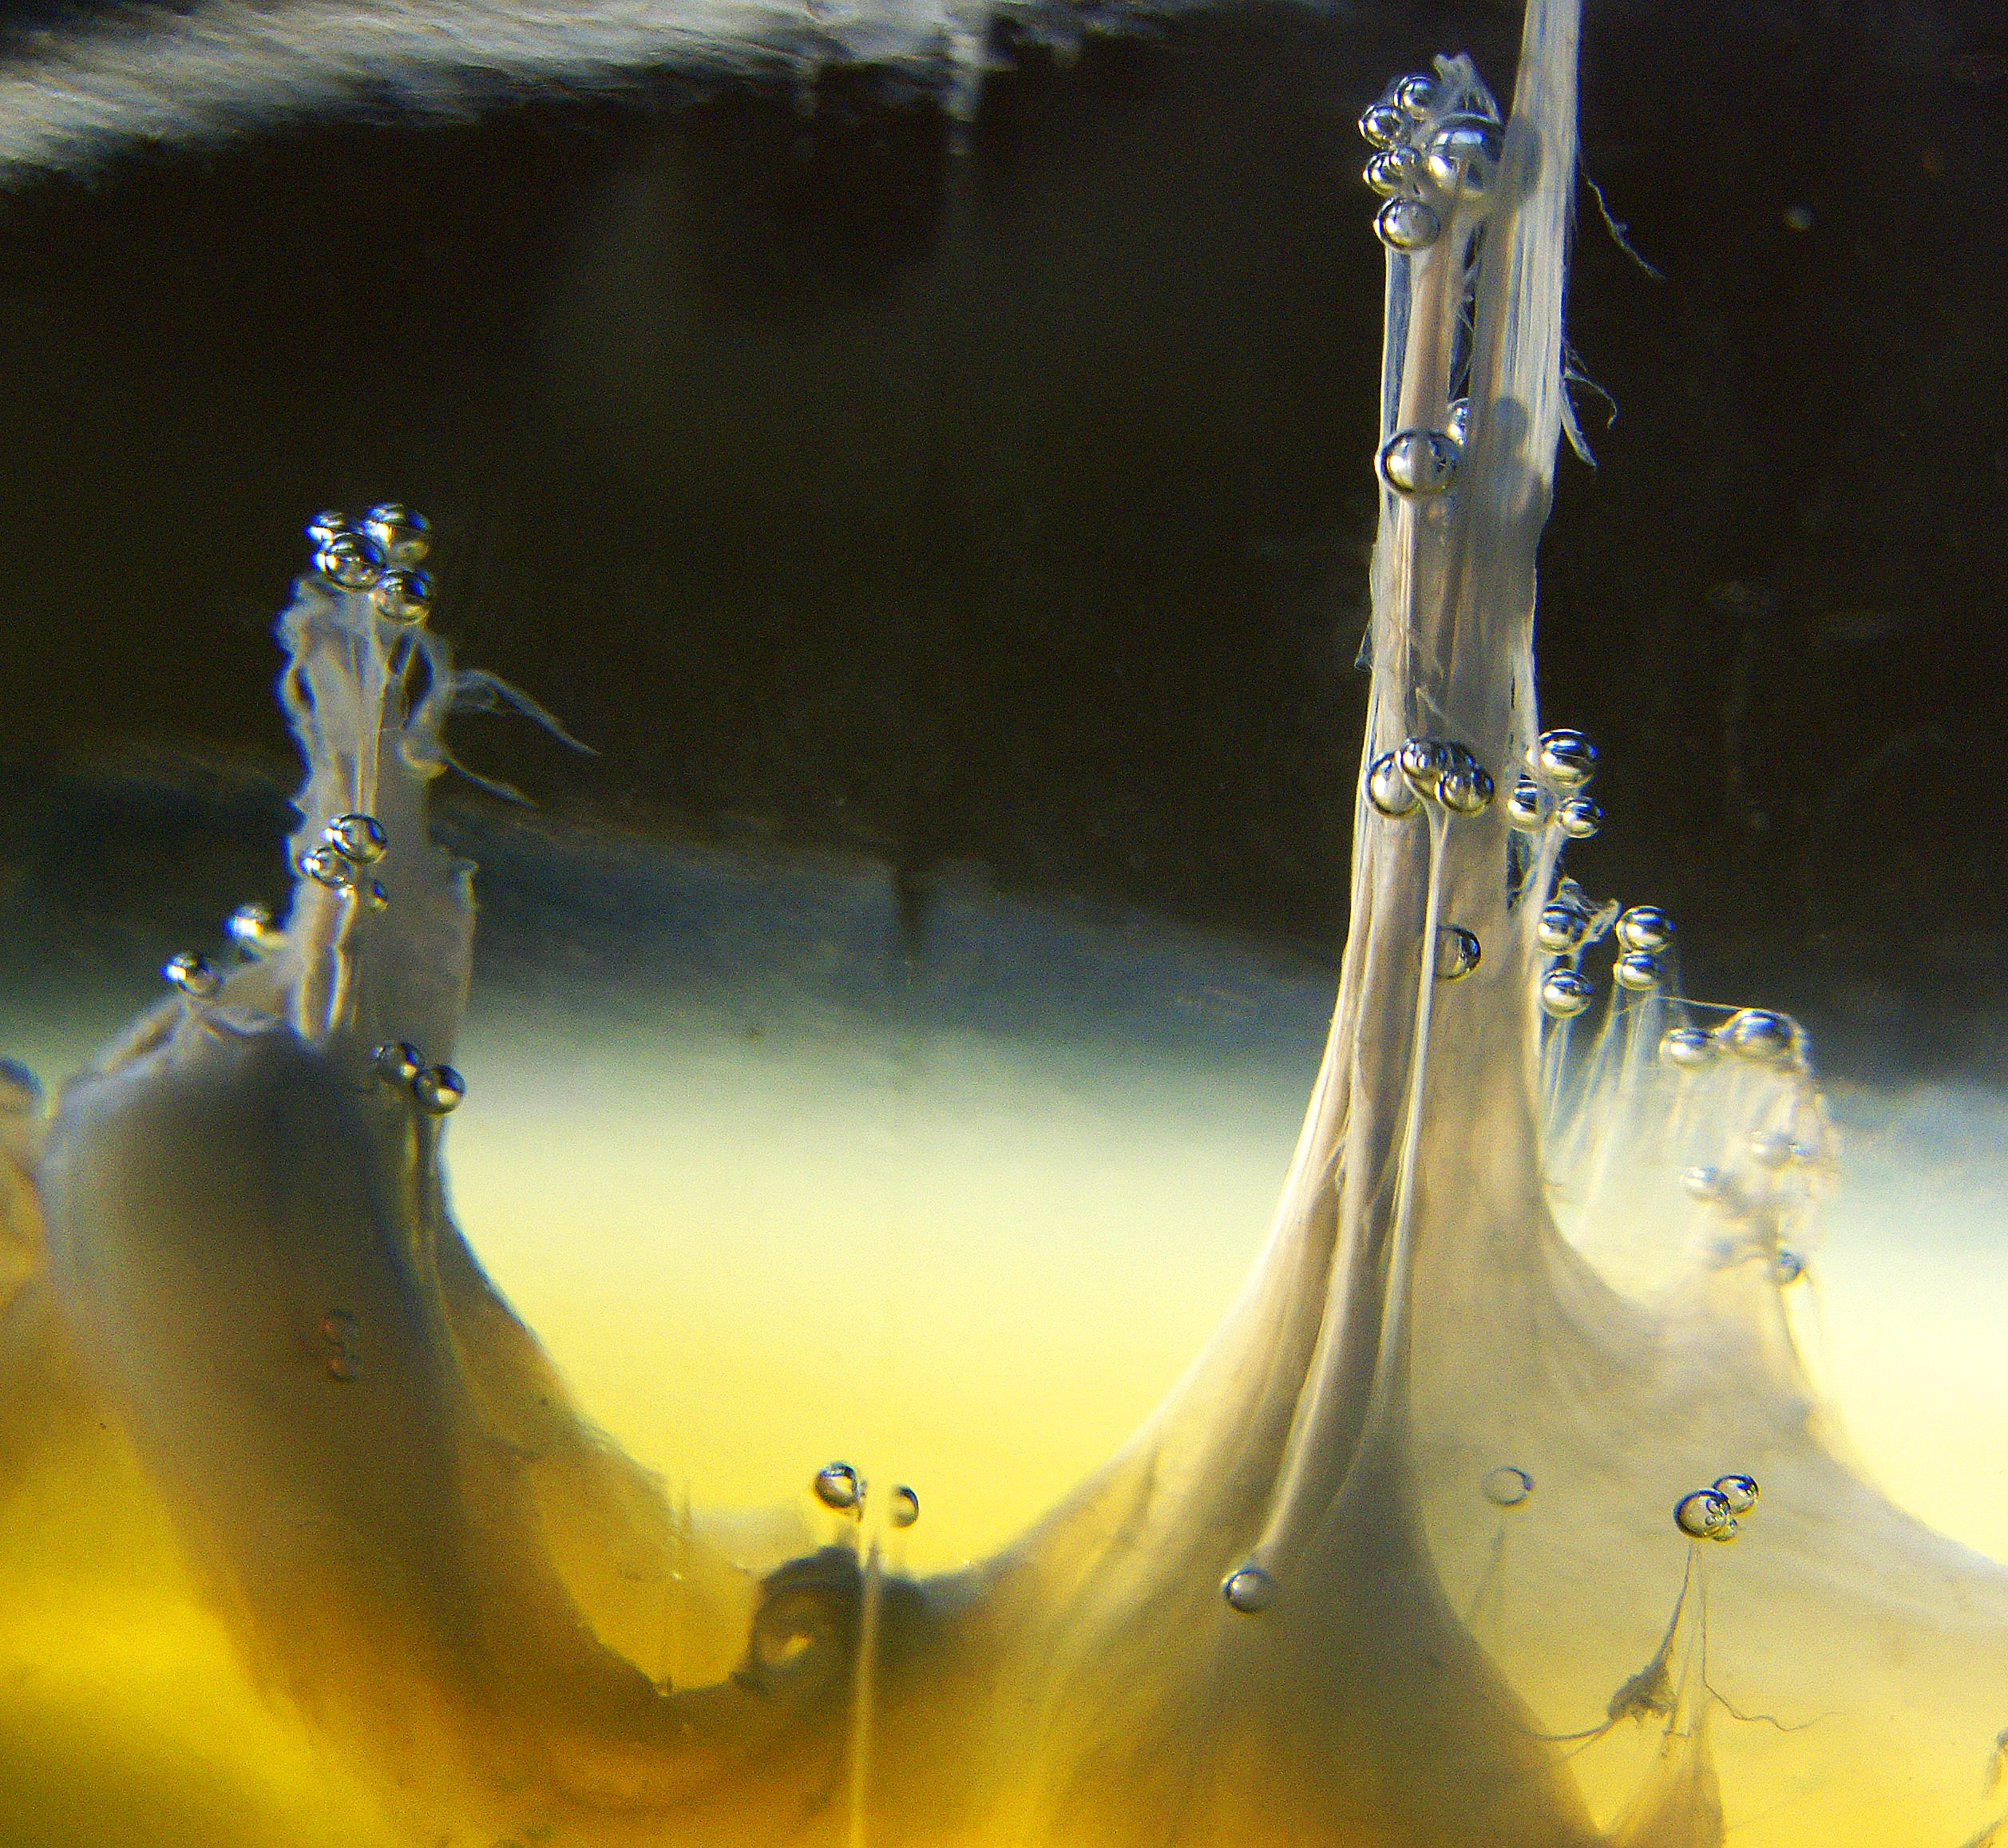
water, drop, light, sunlight, glass, ice, reflection, yellow, some, macro photography, computer wallpaper